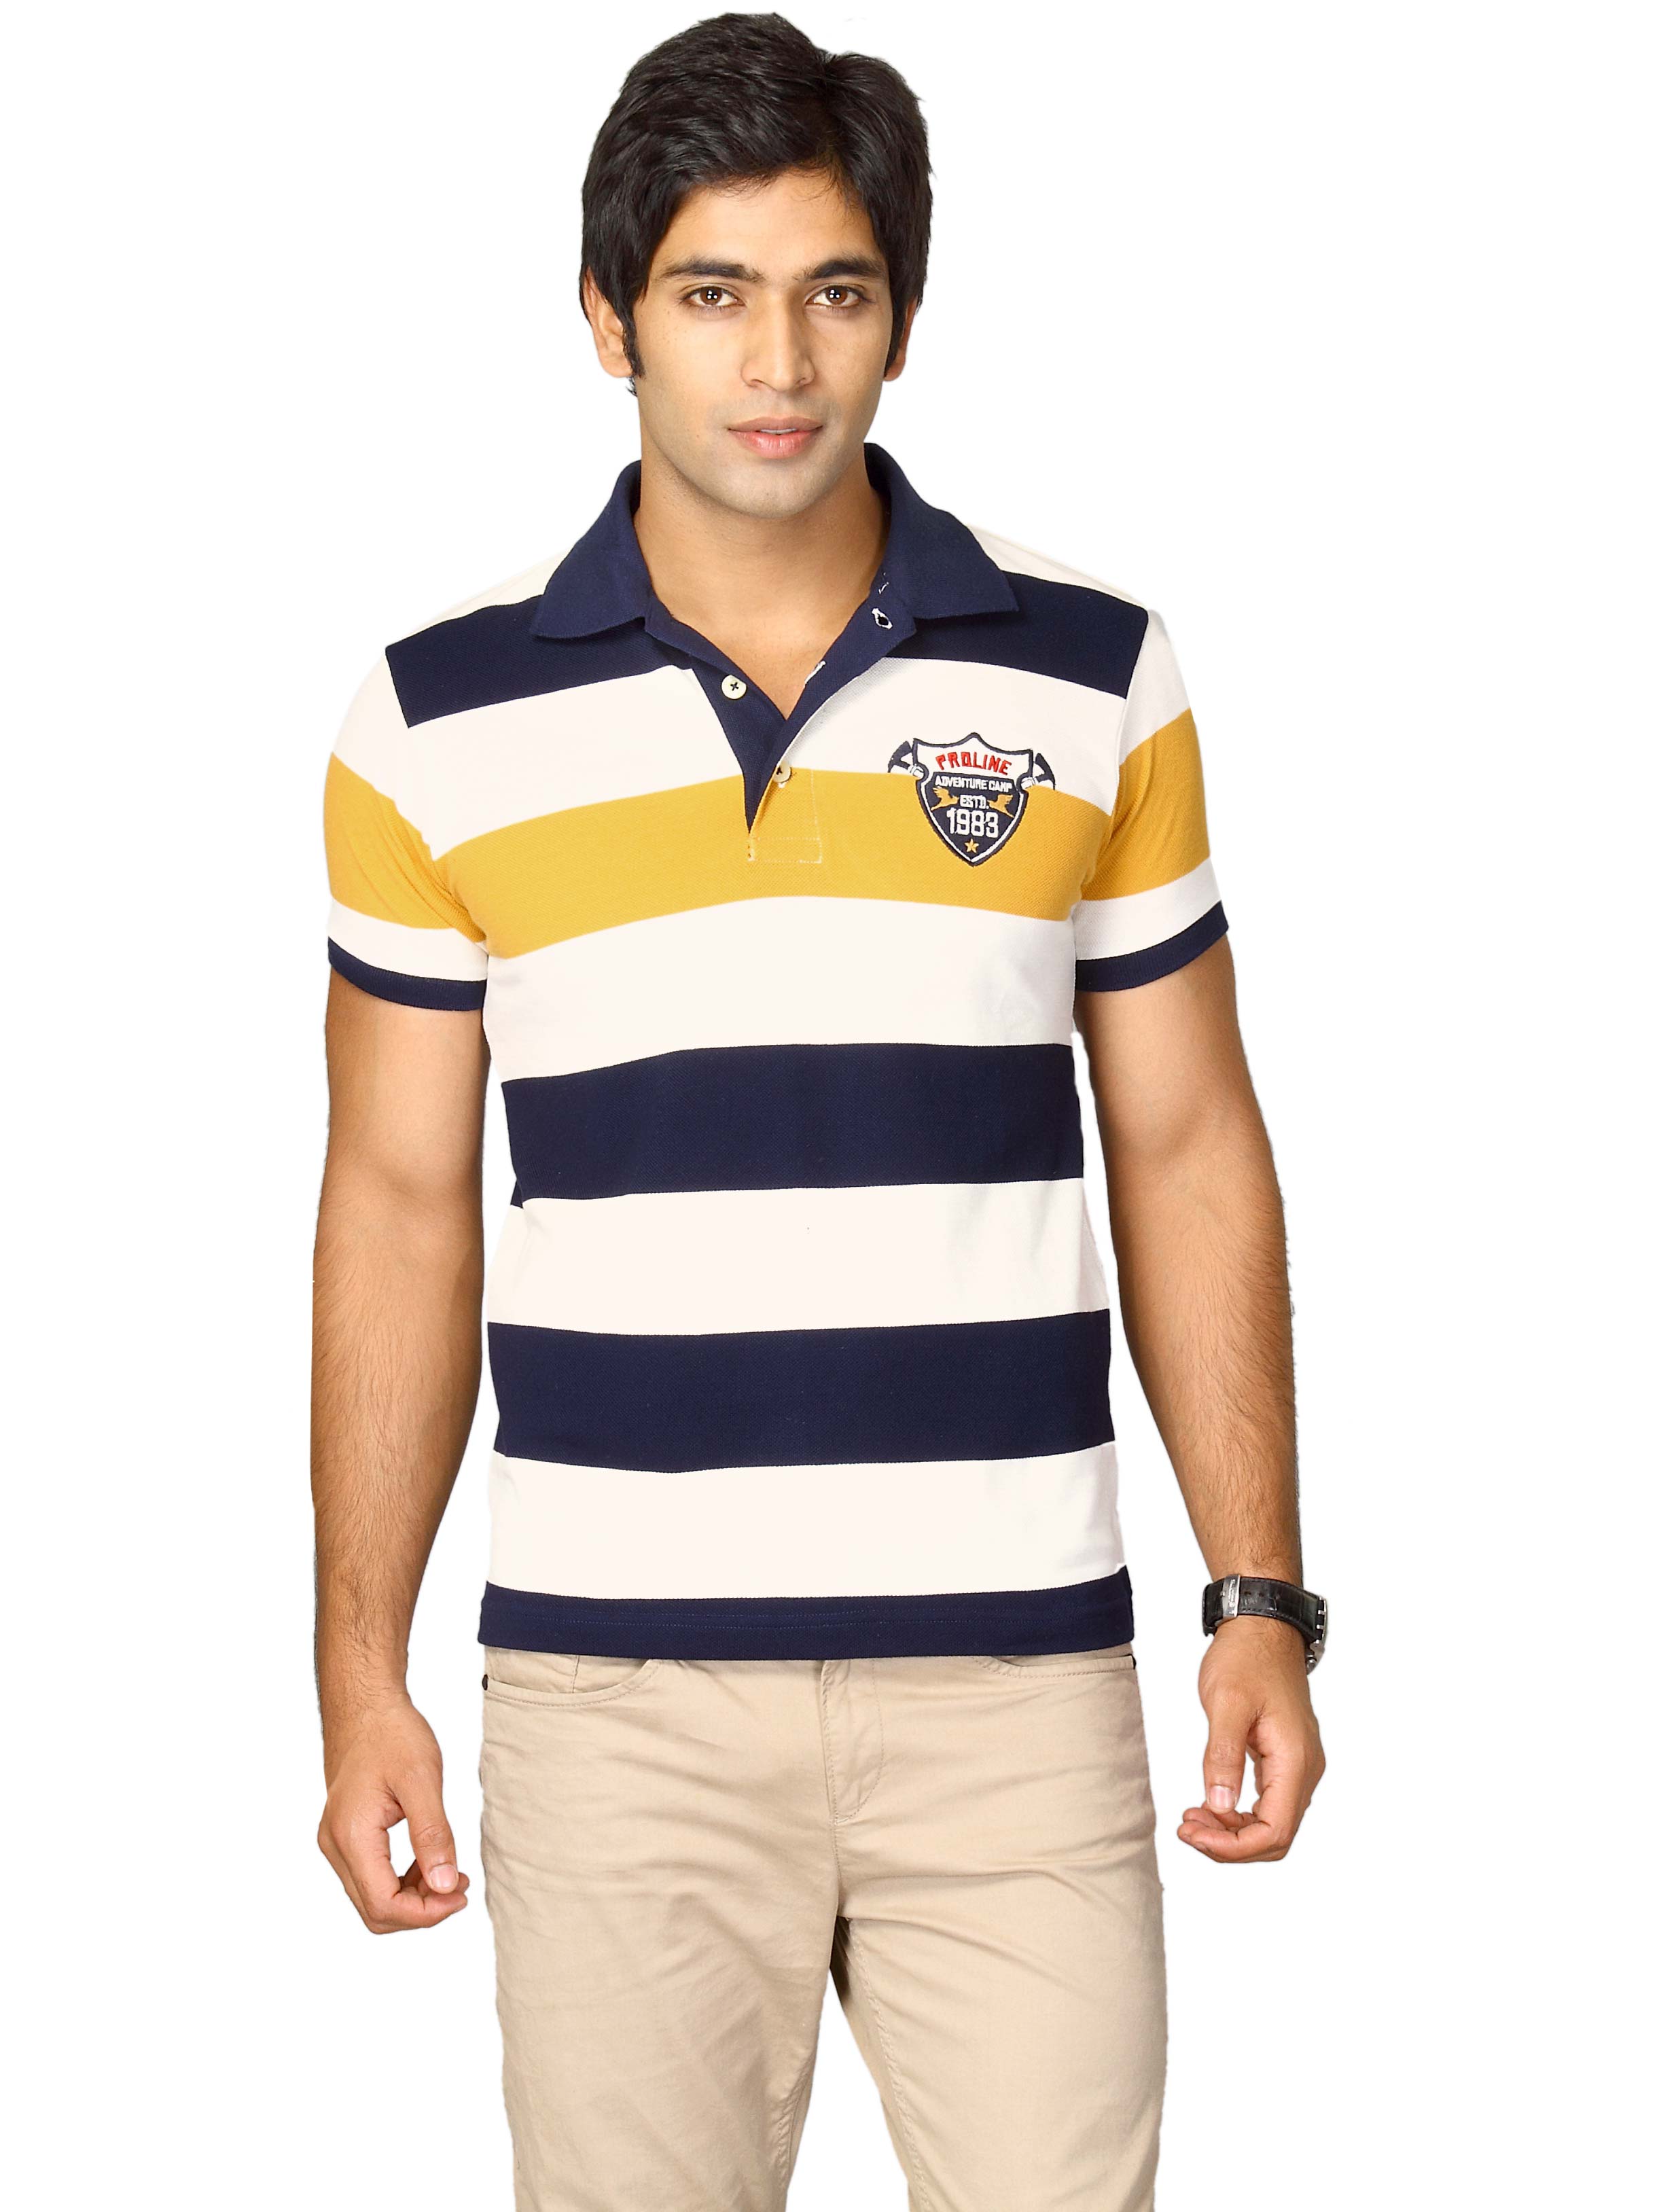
Proline Men Multicoloured Striped Polo T-shirt
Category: Apparel / Topwear / Tshirts
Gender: Men
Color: Multi
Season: Fall 2011
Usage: Casual